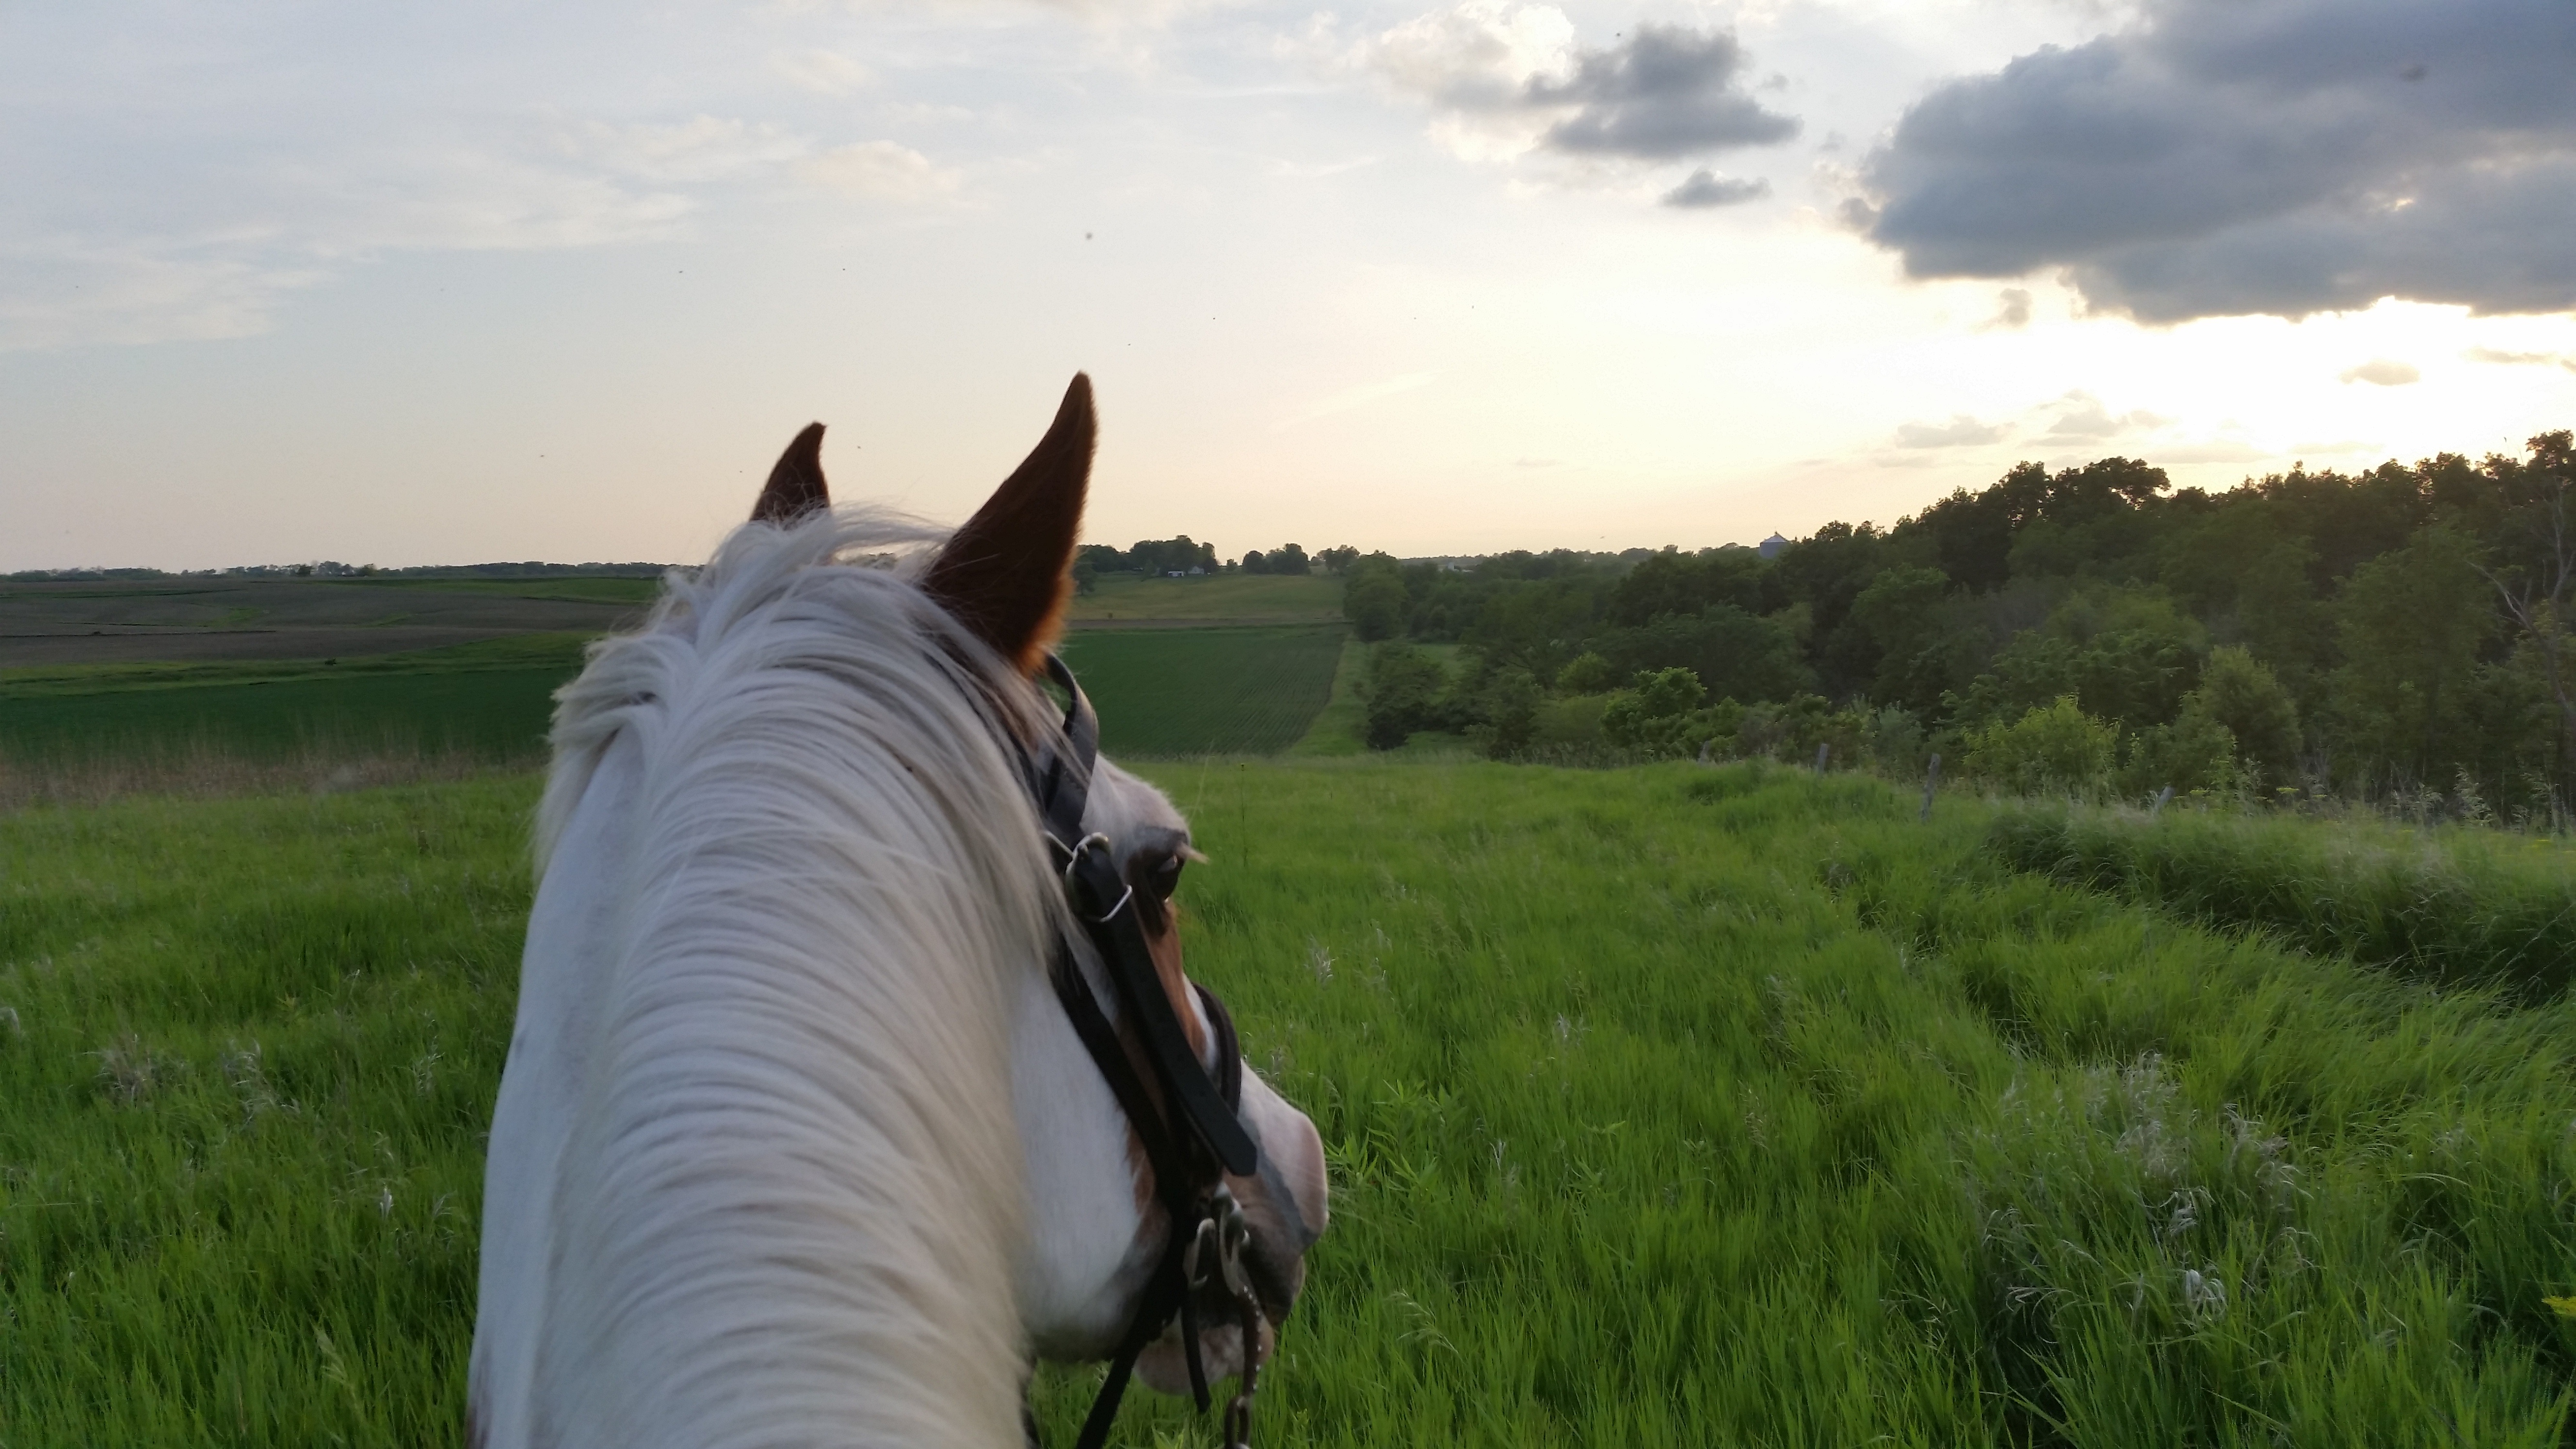
landscape, grass, field, meadow, prairie, pasture, horse, grassland, rural area, horse like mammal